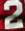
Number: 2